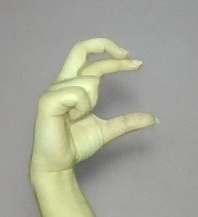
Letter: thal